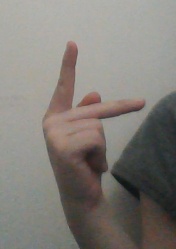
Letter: dha